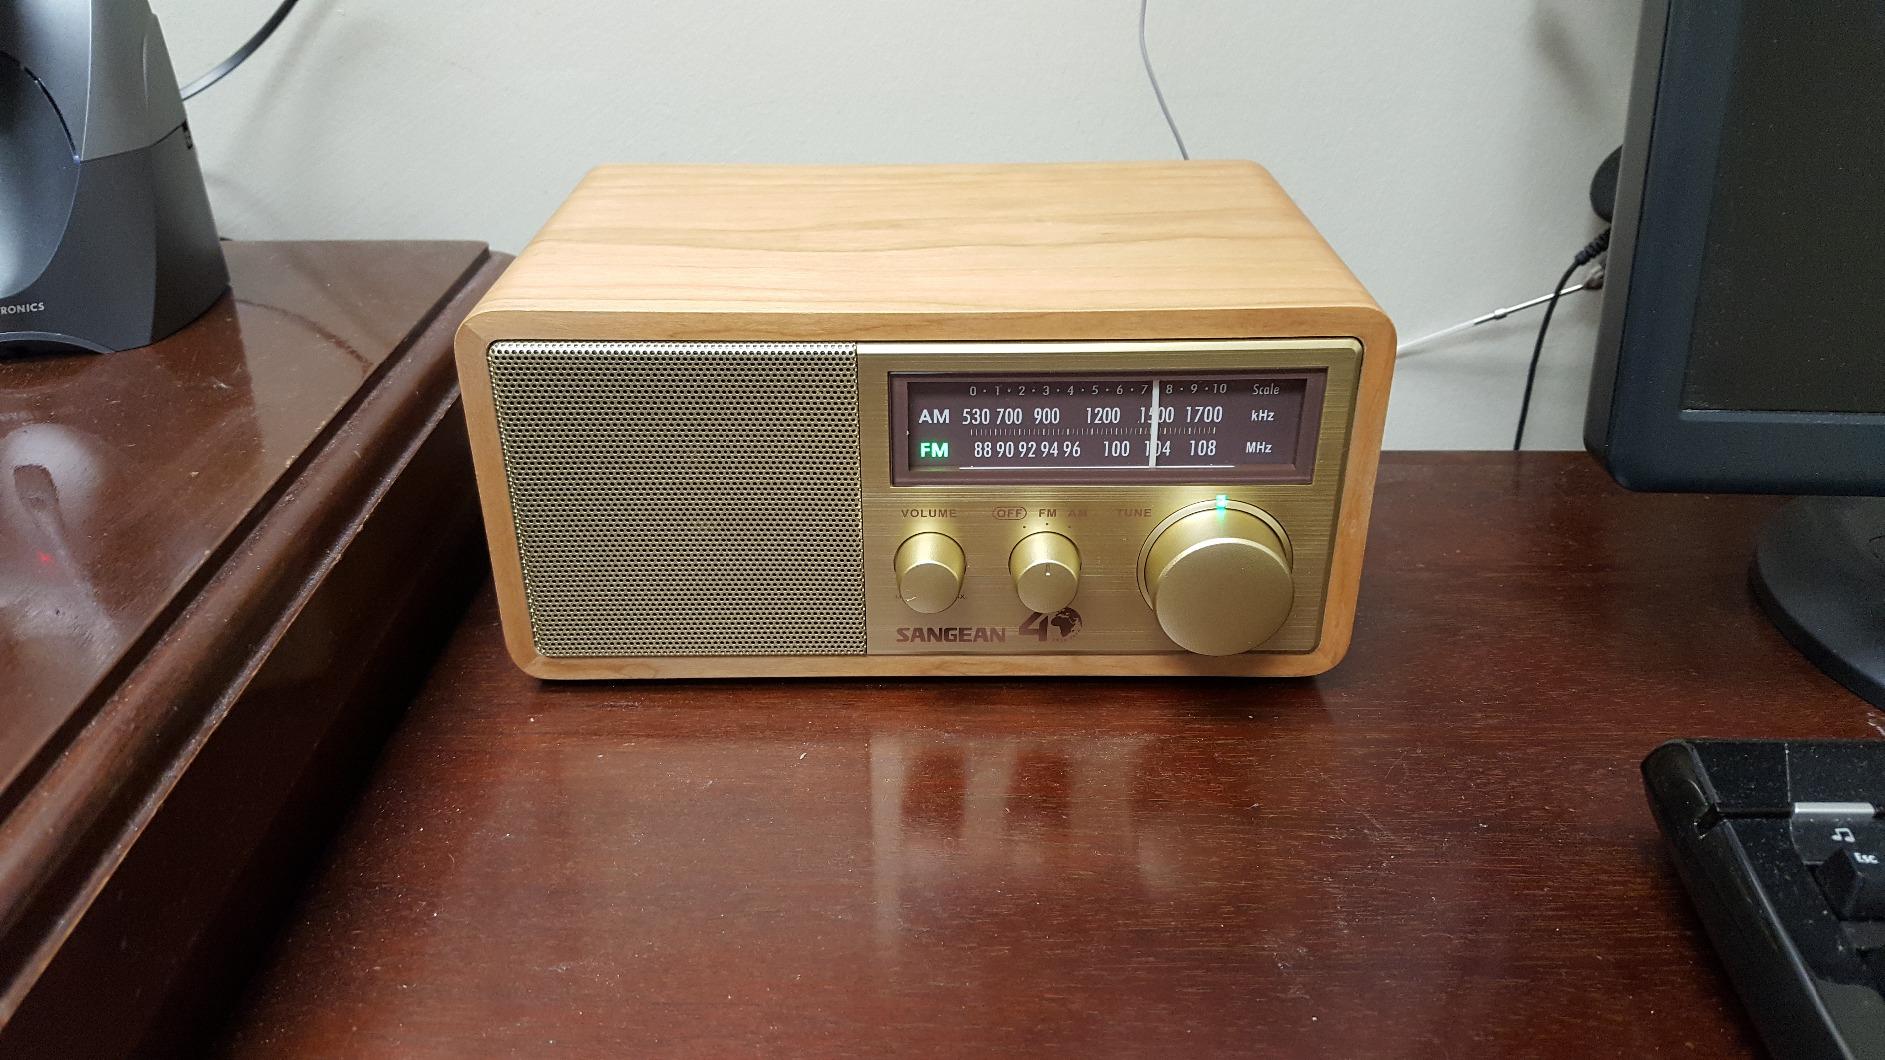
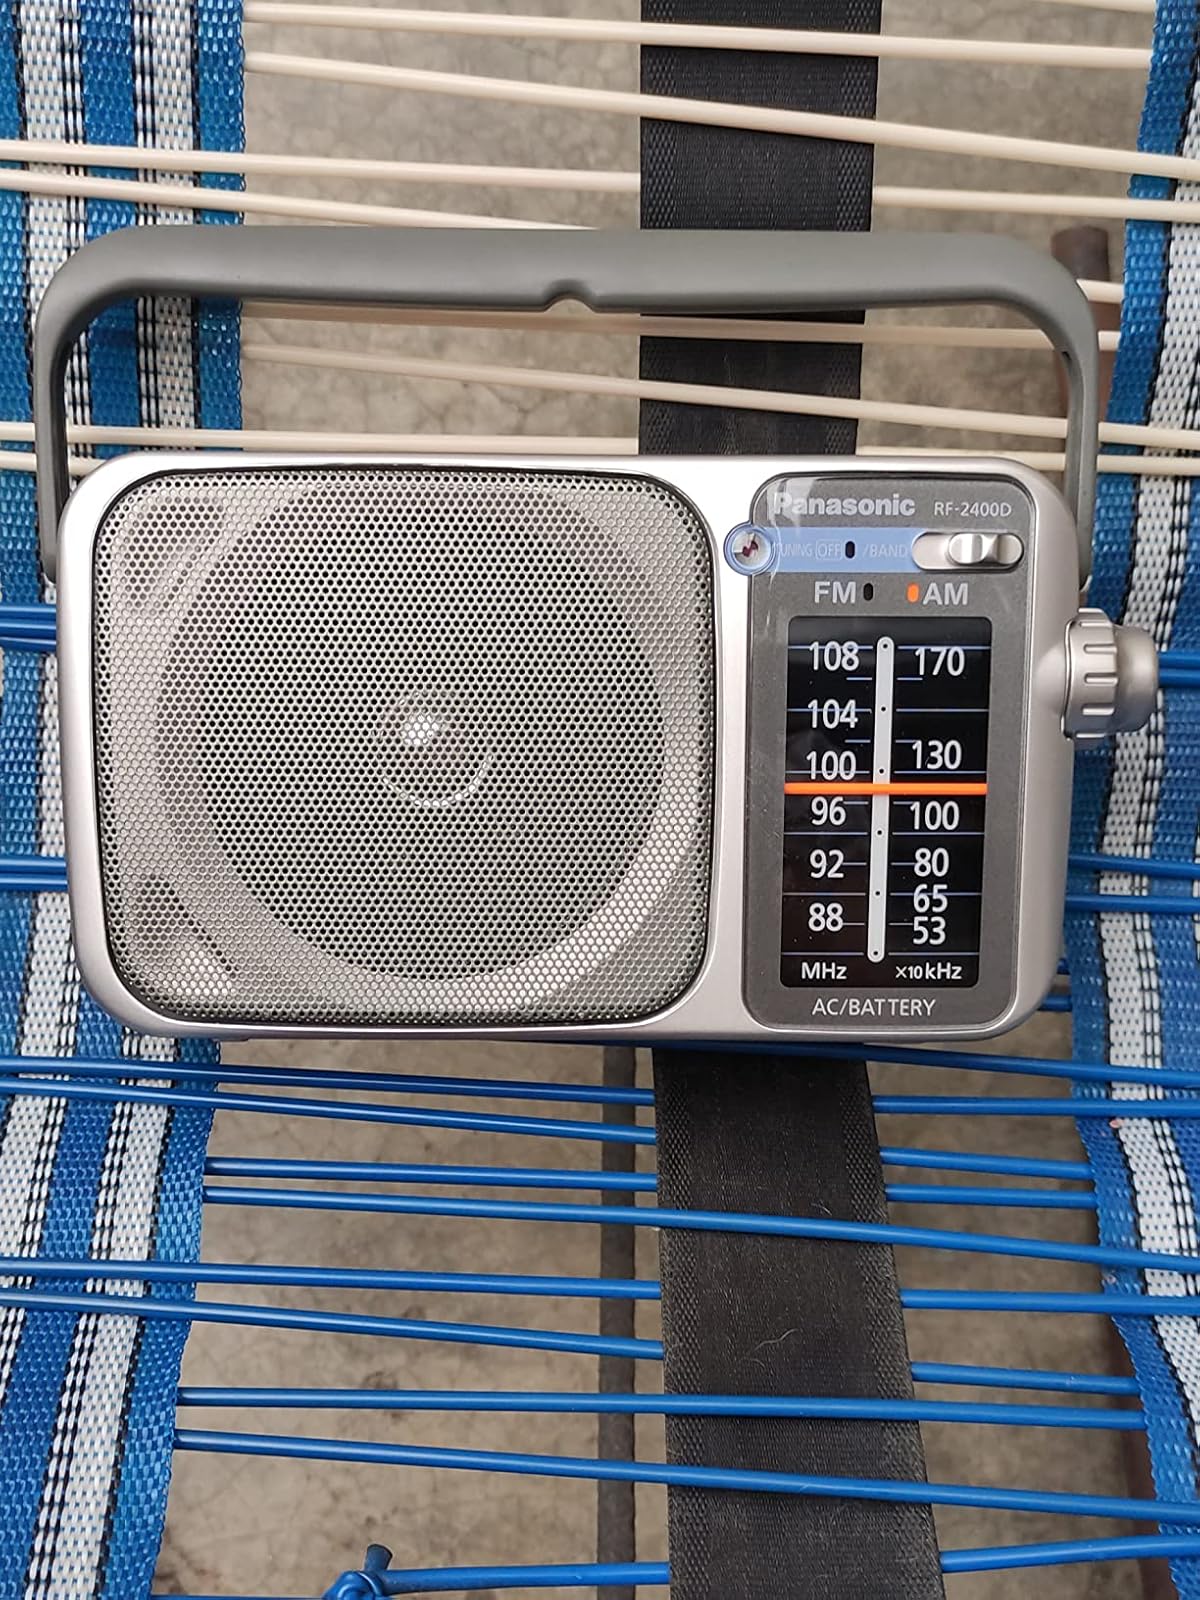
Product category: radio
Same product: no